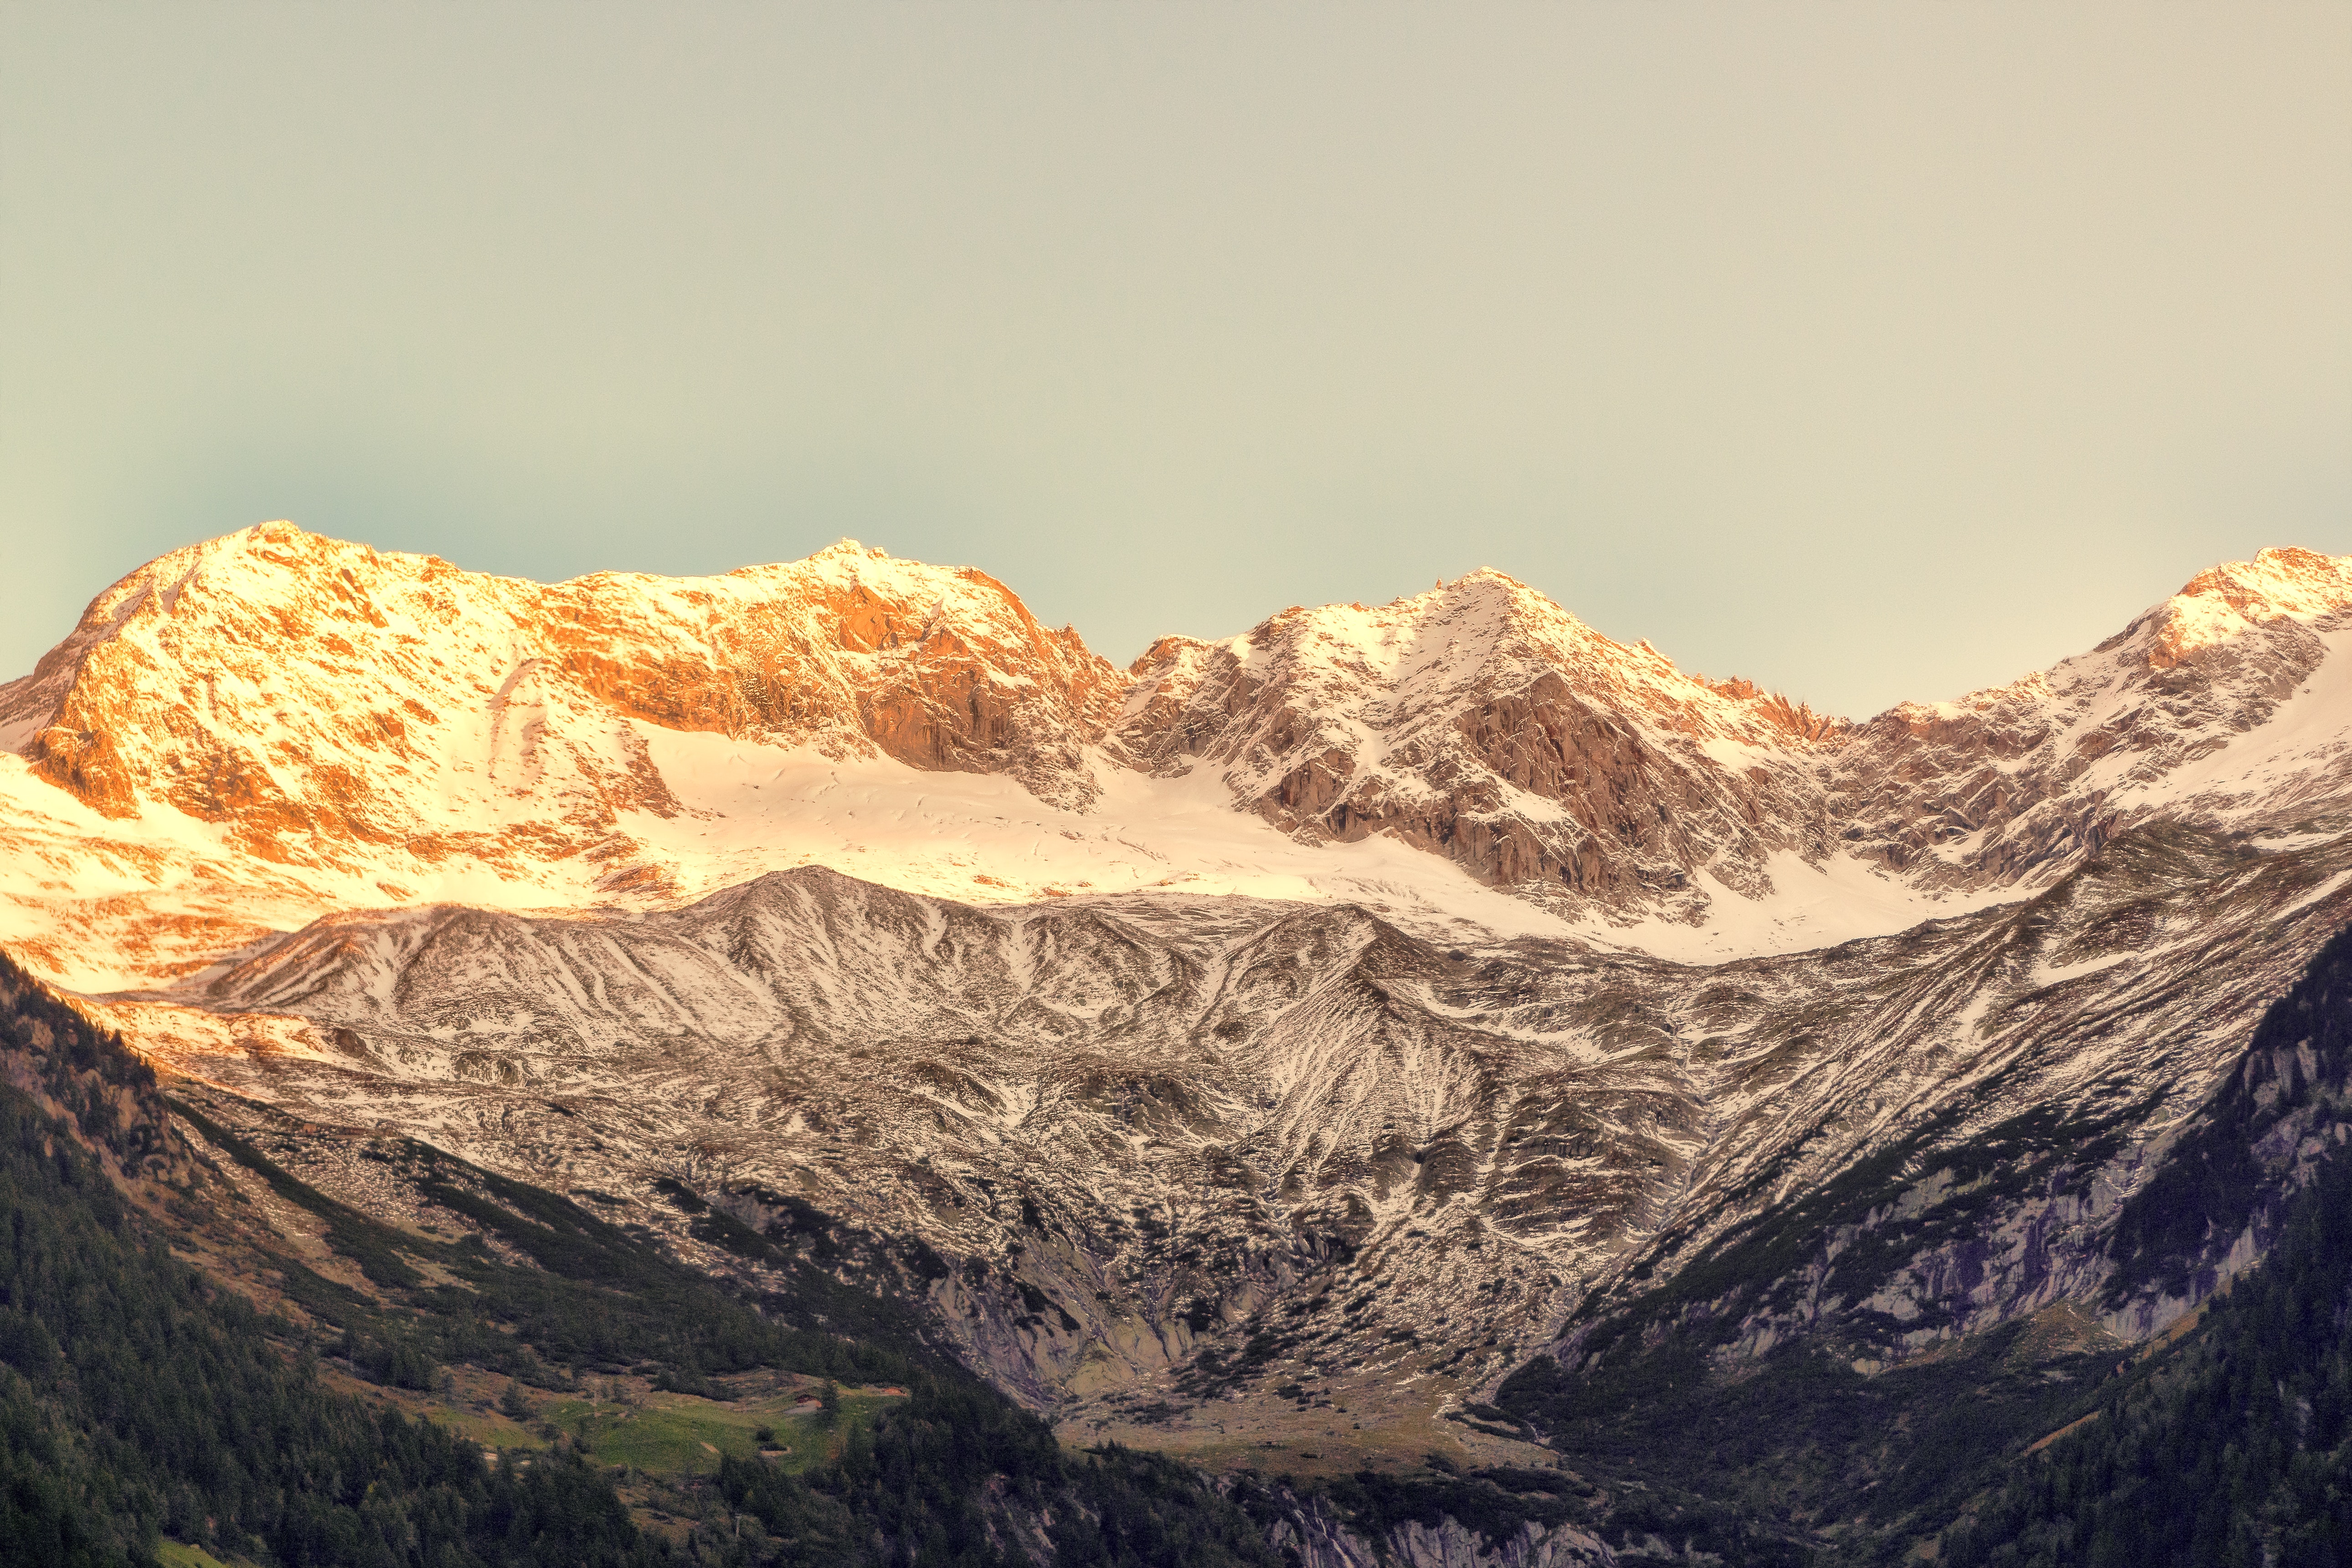
mountainous landforms, mountain, mountain range, sky, alps, ridge, highland, massif, wilderness, summit, hill, fell, glacial landform, cloud, valley, sunlight, mount scenery, landscape, geology, rock, hill station, ar te, terrain, world, national park